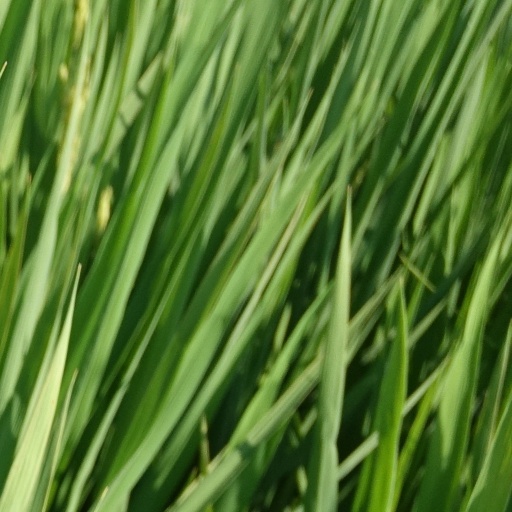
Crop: rice